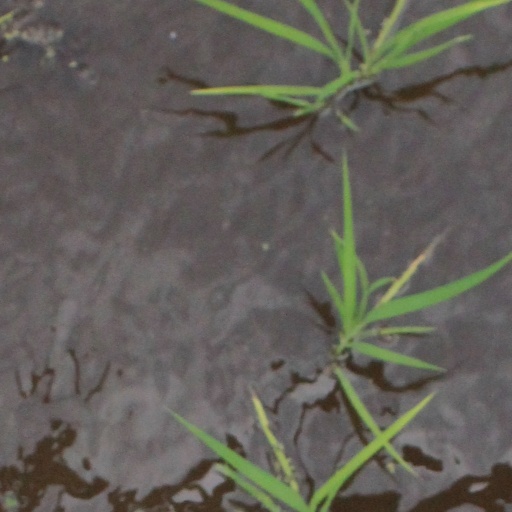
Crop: rice